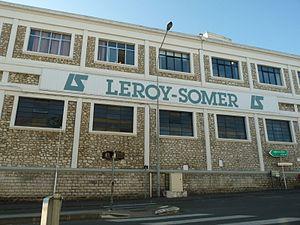
Usines de moteurs Leroy-Somer, Angoulême (16), France. Façade rue de Bordeaux.
Moteurs Leroy-Somer, entreprise dont le siège est situé à Angoulême en Charente, est un spécialiste mondial en alternateurs et en systèmes d'entraînement électromécanique et électronique. Filiale du groupe américain Emerson depuis 1990, cette entreprise a été créée en 1919 par Marcellin Leroy.